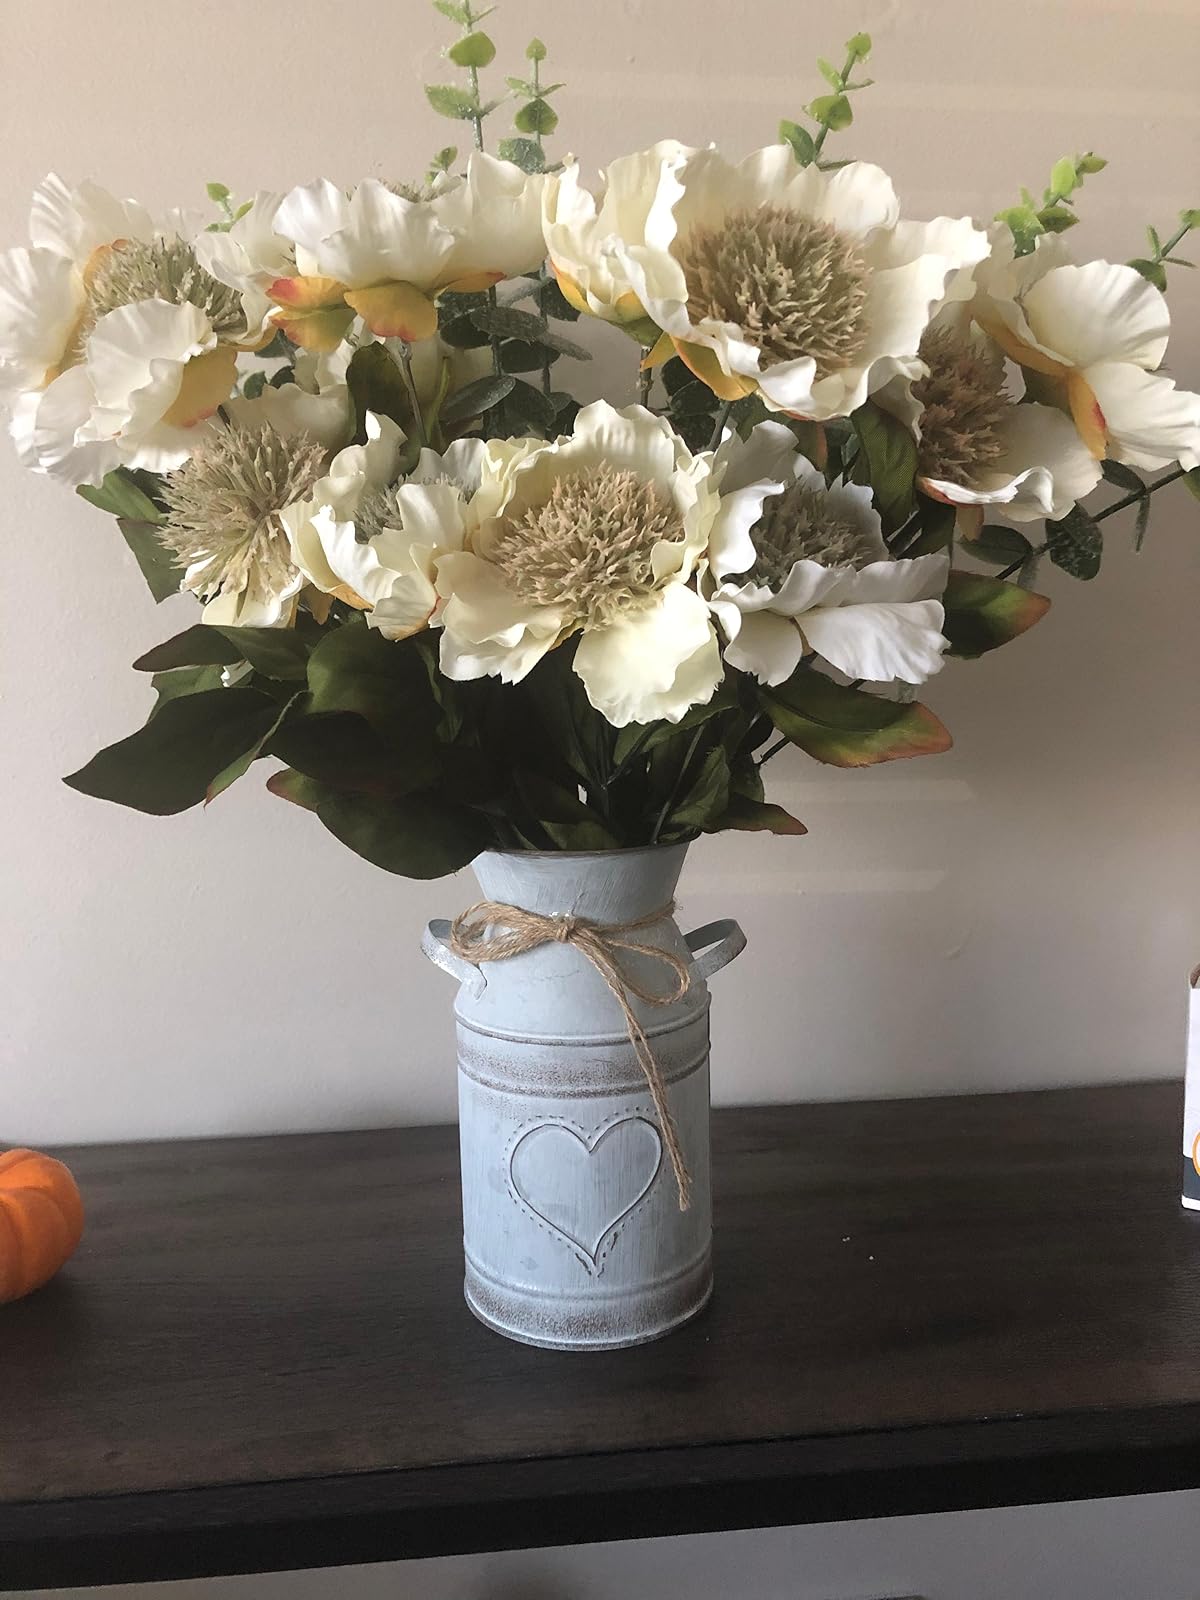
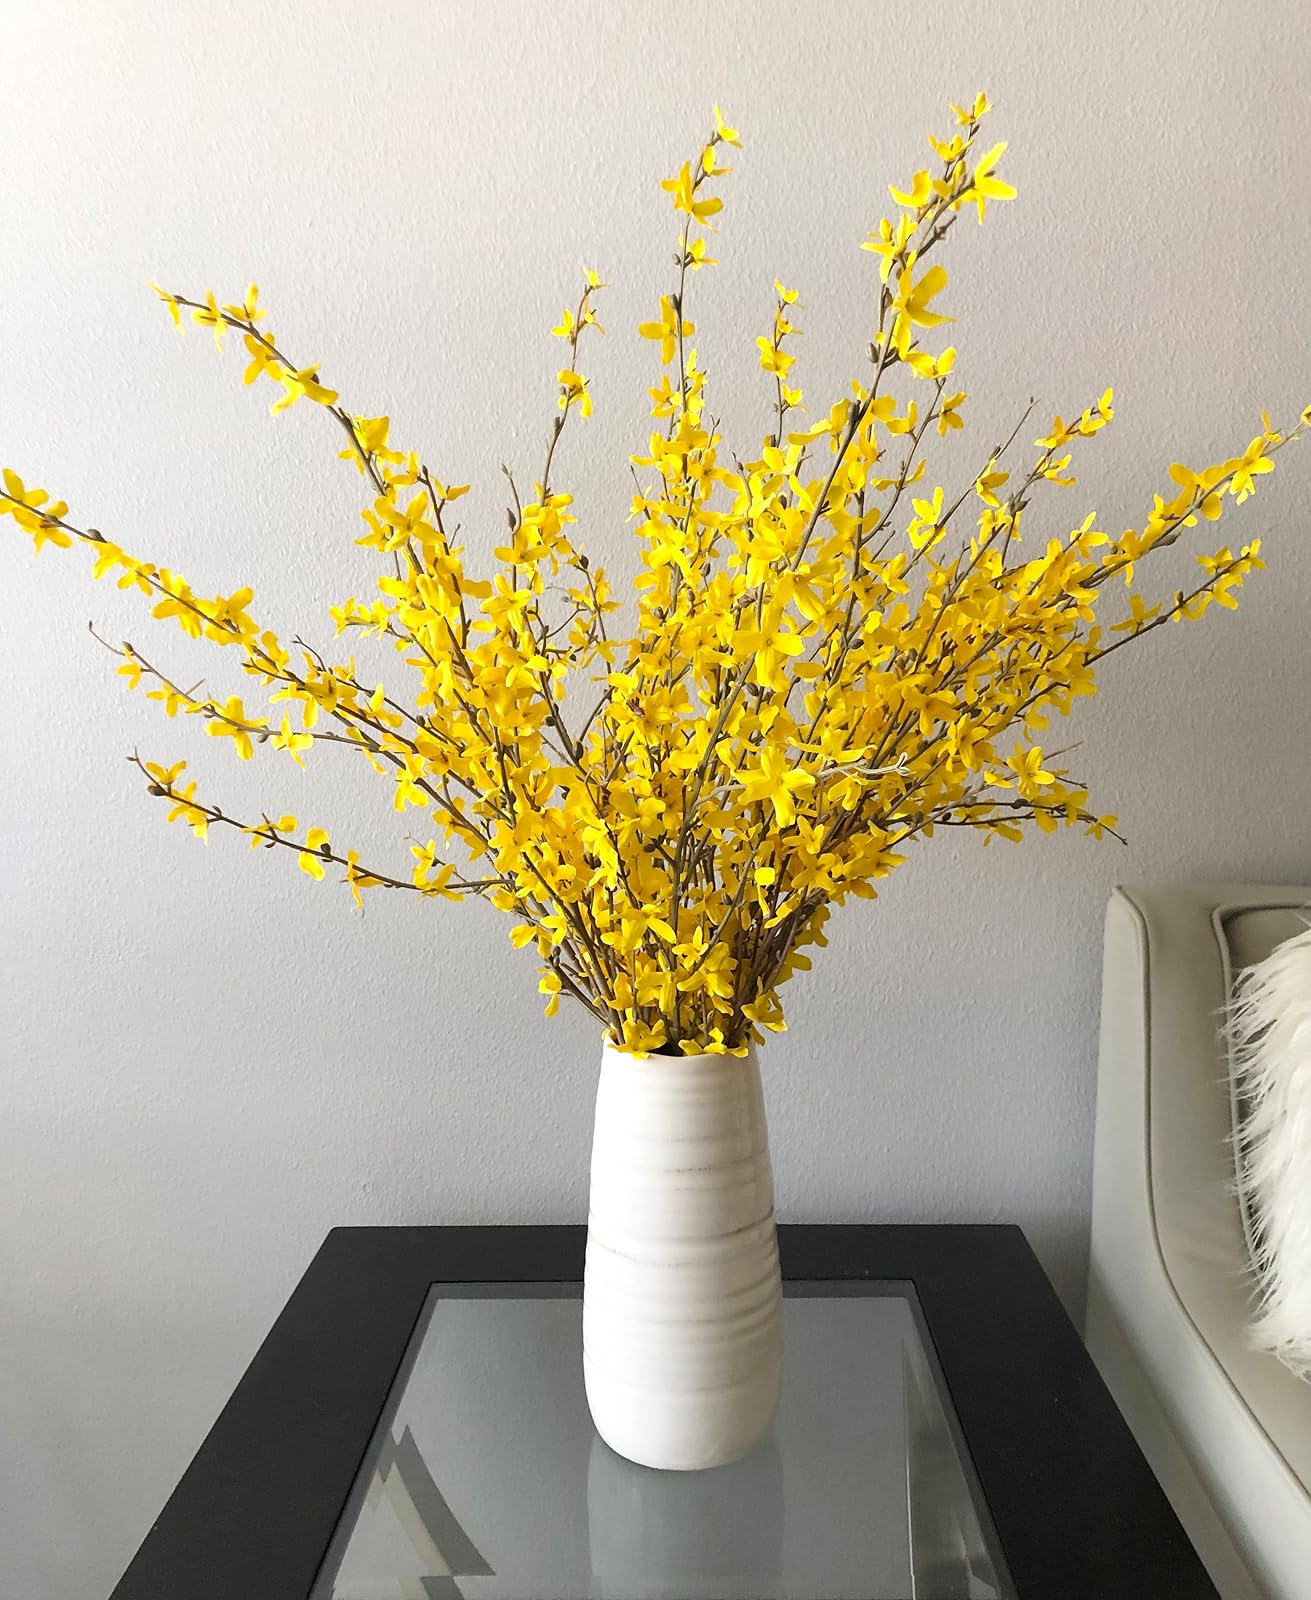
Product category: vase
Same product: no